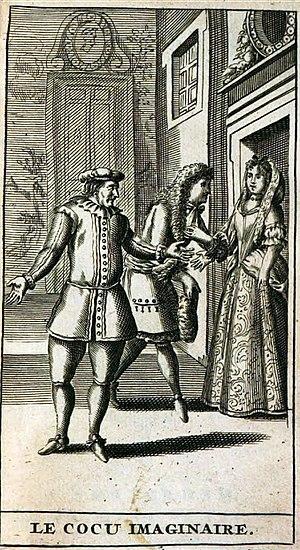
Sganarelle ou le Cocu imaginaire est une comédie en un acte et en vers de Molière, créée sur le Théâtre du Petit-Bourbon le 28 mai 1660 par la troupe de Monsieur, frère unique du Roi. Elle comporte 9 personnages soit Sganarelle, sa femme, Lélie, Célie, Gorgibus, La suivante, Gros-René, Le parent et Villebrequin.